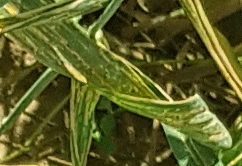
Label: Wheat___Yellow_Rust